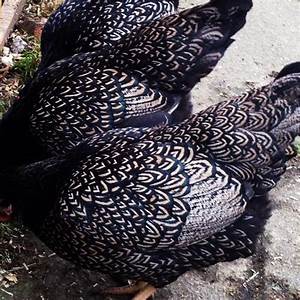
Label: gallina